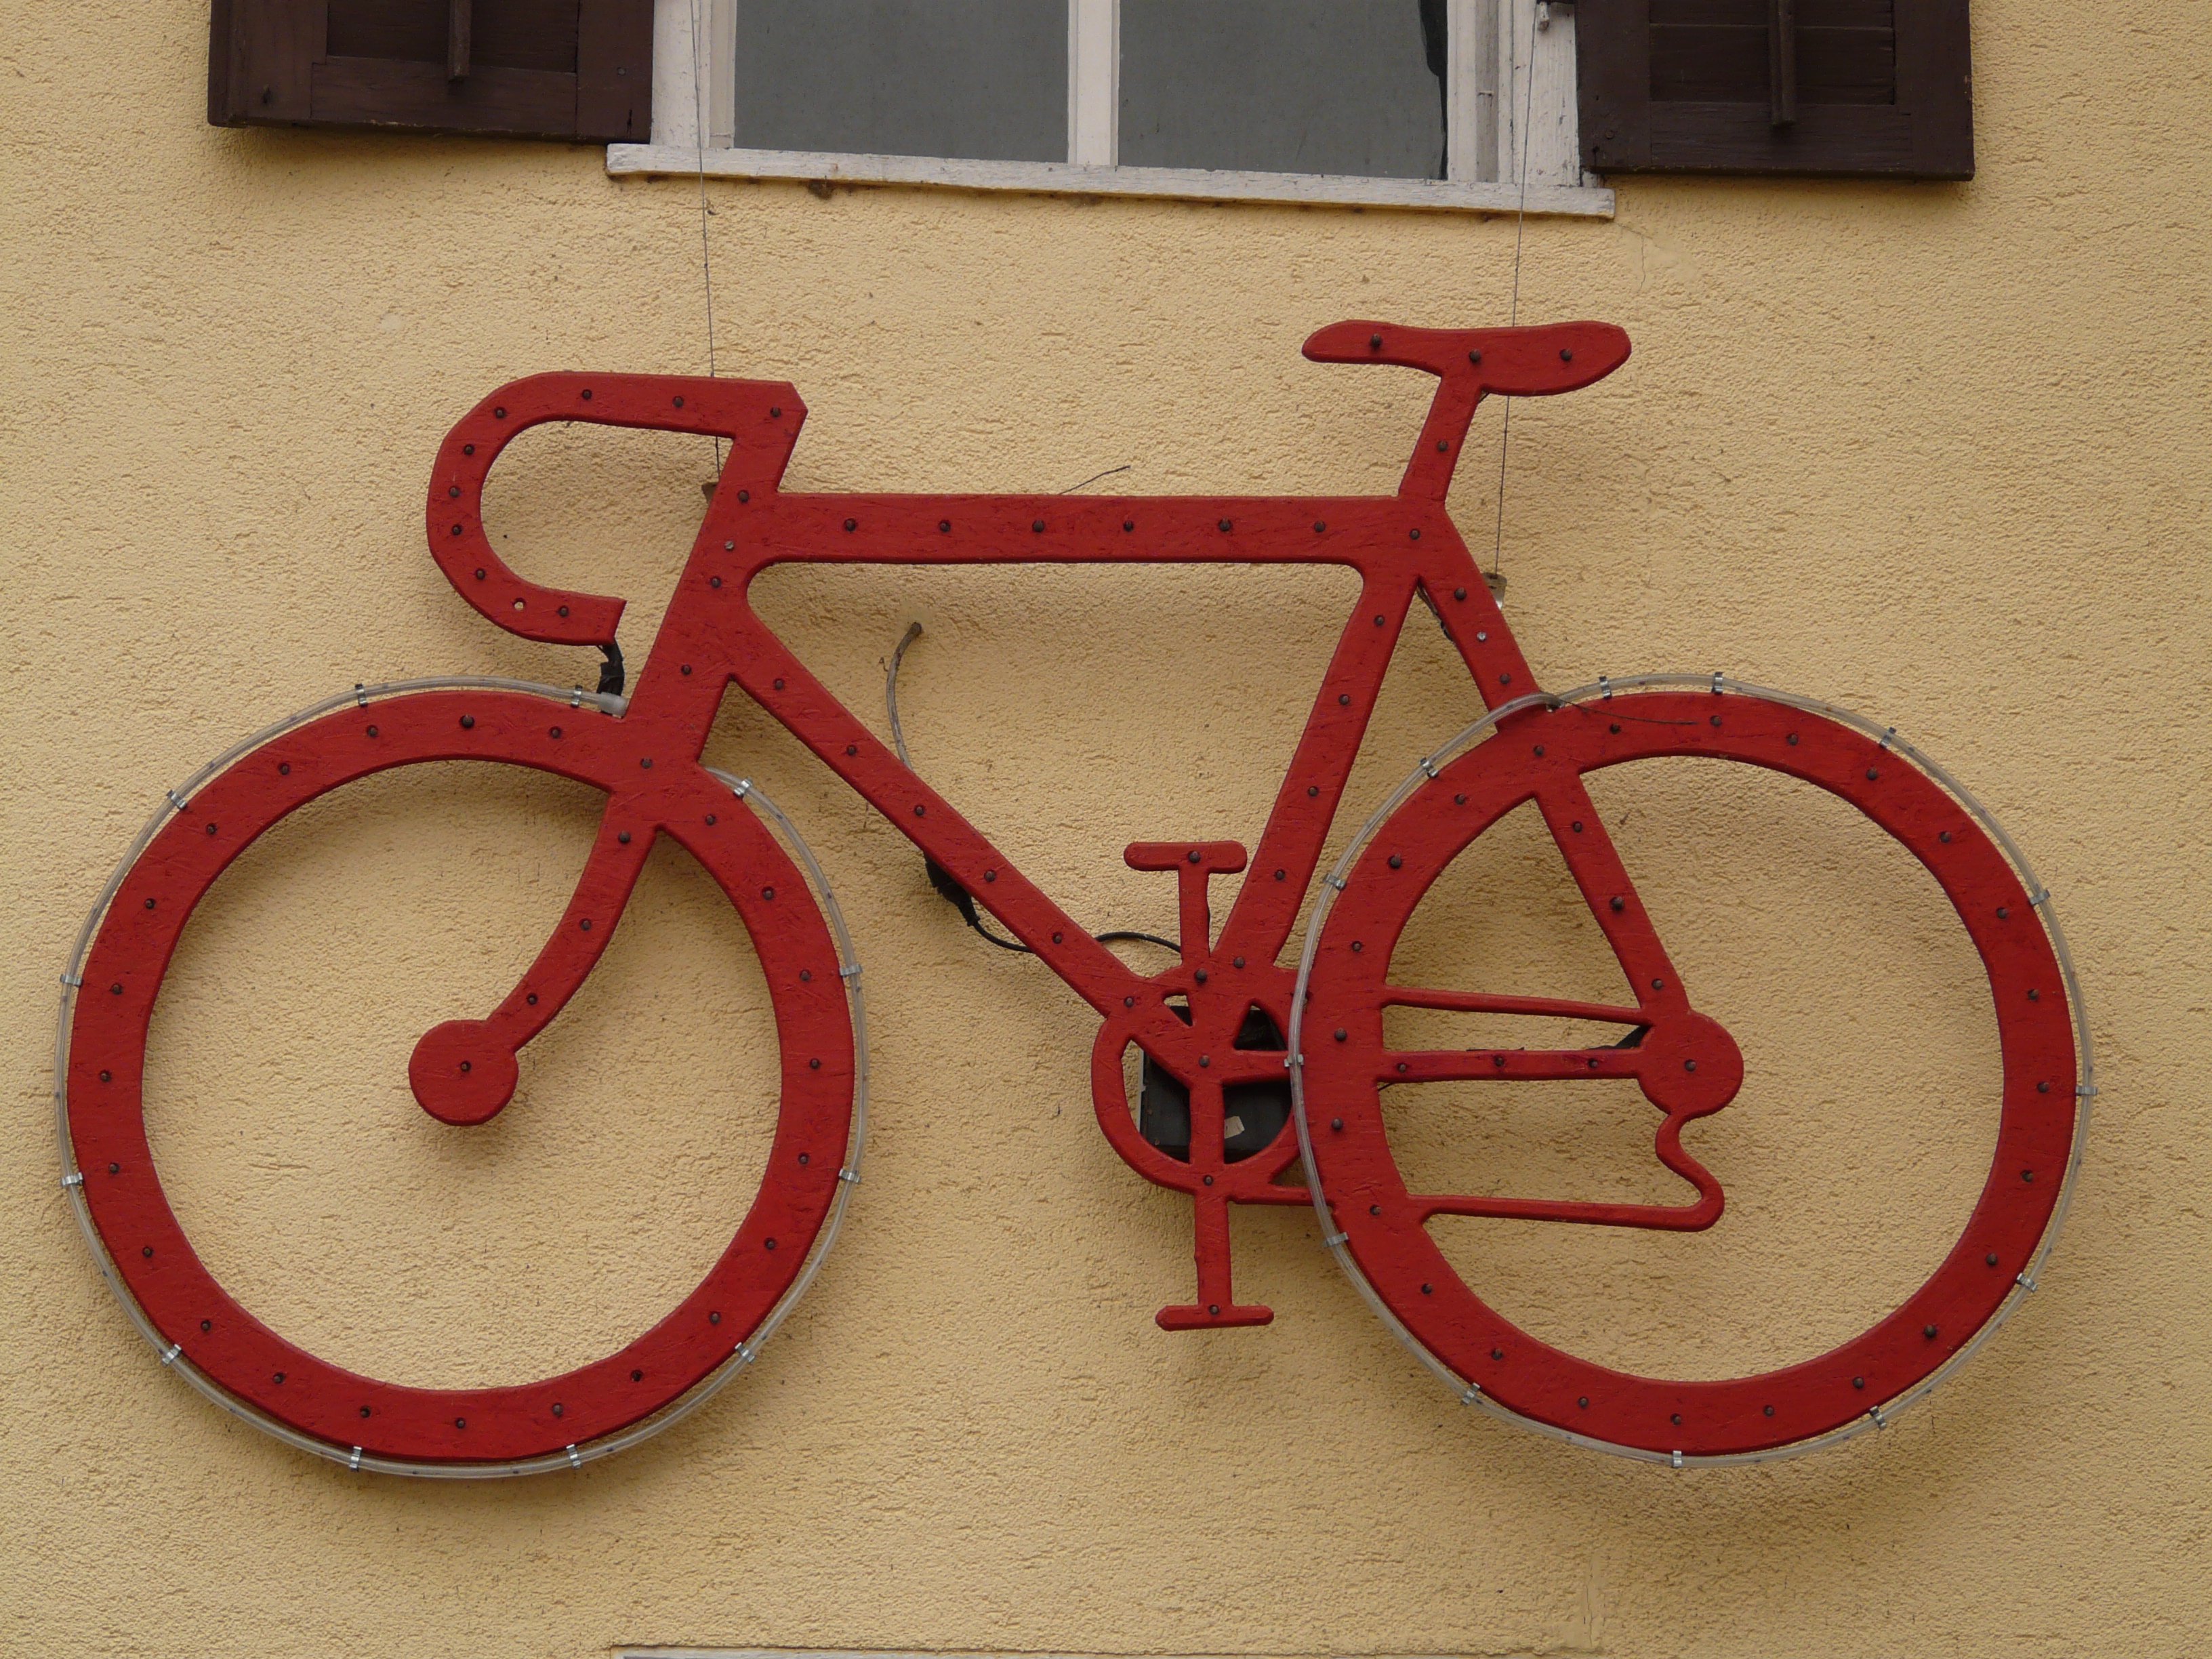
wheel, number, bicycle, bike, red, vehicle, circle, sports equipment, font, art, hauswand, bicycle frame, cyclo cross bicycle, bmx bike, road bicycle